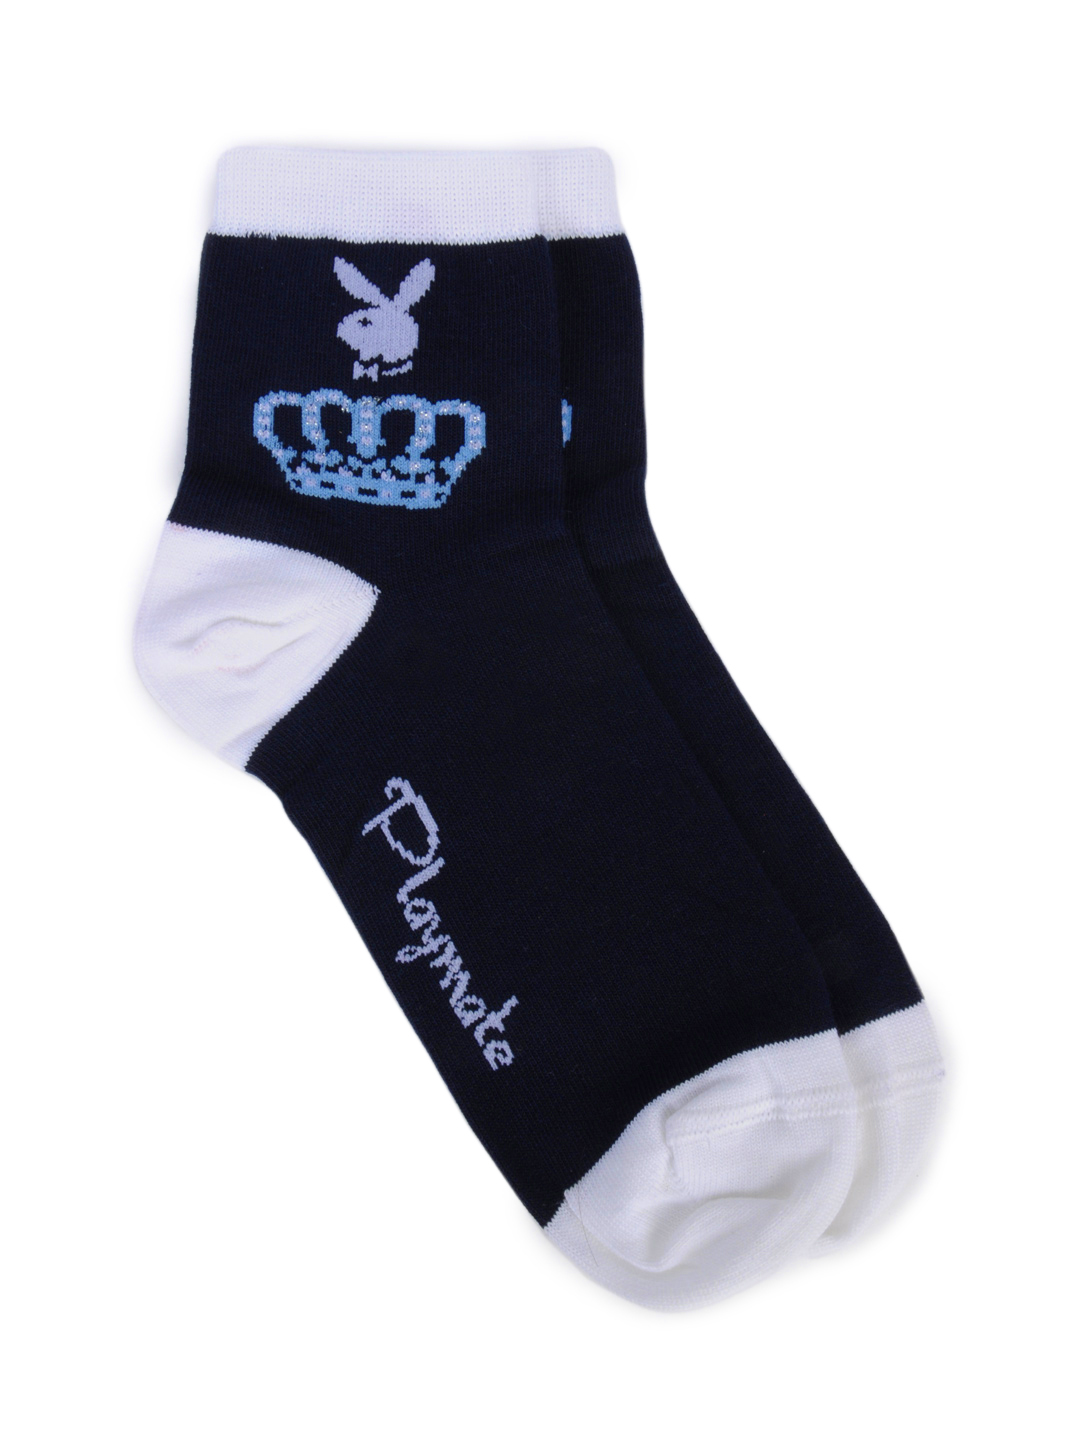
Playboy Women Playmate Navy Blue Ankle Socks
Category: Accessories / Socks / Socks
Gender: Women
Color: Navy Blue
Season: Summer 2017
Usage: Casual